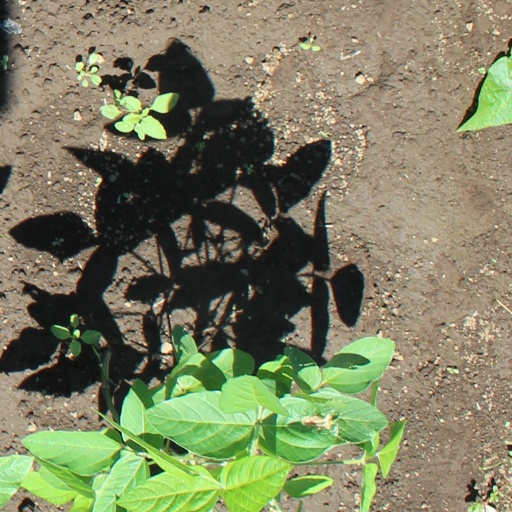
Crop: soybean